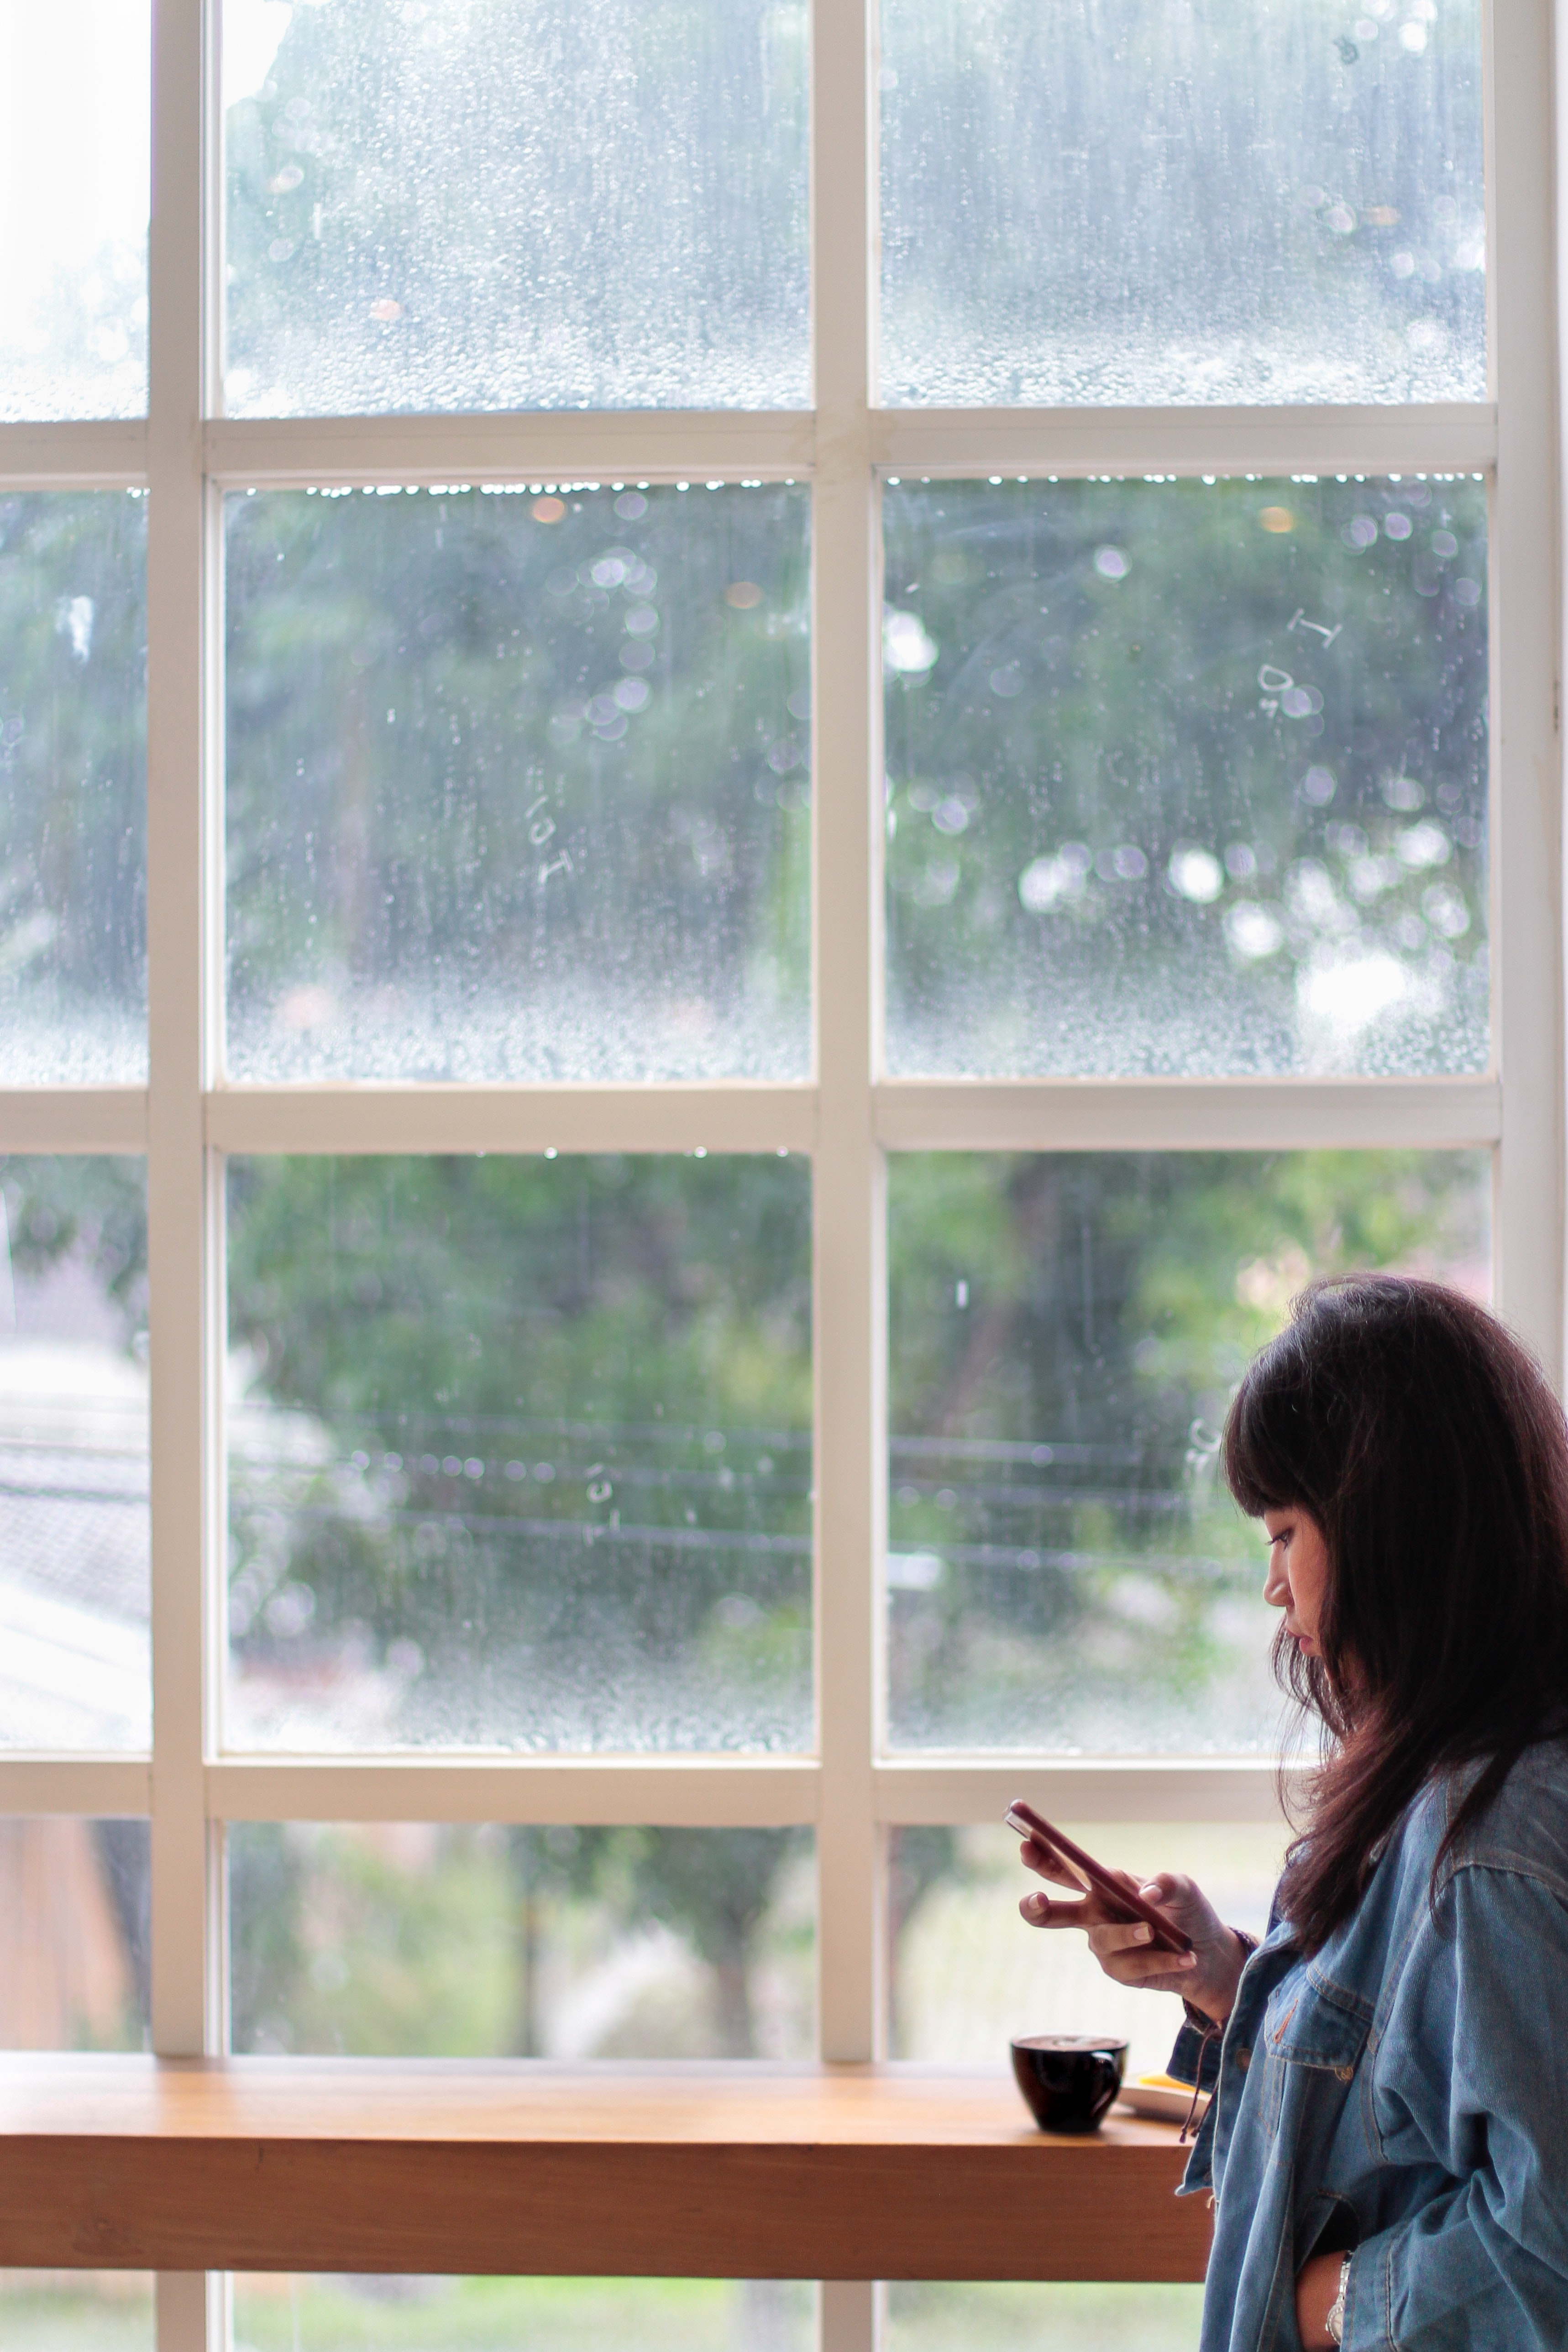
window, glass, window treatment, daylighting, window covering, interior design, sash window, Window film, tree, room, textile, architecture, sunlight, shade, wood, plant, fixture